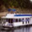
Label: ship